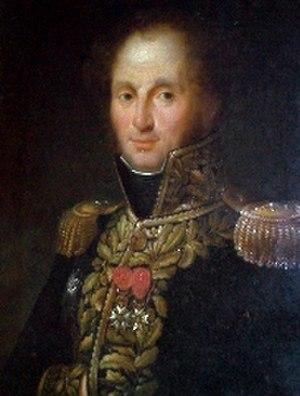
La bataille de Sacile se déroule le 16 avril 1809 à Sacile, lors de la campagne d'Allemagne et d'Autriche, et oppose l'armée française d'Italie commandée par le vice-roi Eugène de Beauharnais à l'armée autrichienne de l'archiduc Jean d'Autriche. Après avoir contenu avec succès les assauts français dans la matinée, les Autrichiens lancent une contre-attaque qui décide de la victoire en refoulant les Franco-Italiens du champ de bataille.
Martial Bardet, baron de Maison-Rouge, né le 22 mai 1764 à la Maison-Rouge, commune de Peyrilhac et mort le 3 mai 1837 au même endroit, est un général de division français du Premier Empire.
Gabriel Barbou des Courières, né le 23 novembre 1761, à Abbeville dans la Somme et mort le 6 décembre 1827 à Paris, est un général français de la Révolution et de l’Empire.